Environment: lab
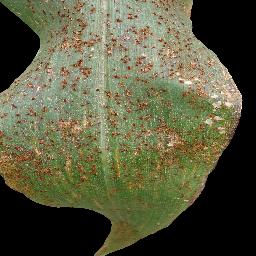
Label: common_rust